125 mm smoothbore ammunition

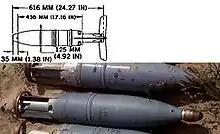
A 3OF26 HE-frag round

Entered service in 1970. Uses the 3V-21 detonator (mass = 0.431 kg, reliability = 0.98). The projectile creates between 600 and 2,000 fragments. The body is made up of 45Kh1 steel or 60S2 high-fragmentation steel for modern projectiles. Modern projectiles creates up to 2,500 effective fragments.